Anna Karenina: Vronsky's Story

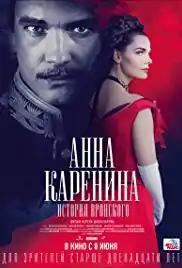
Theatrical release poster

Anna Karenina: Vronsky's Story is a 2017 Russian drama film directed by Karen Shakhnazarov. An expanded eight-part version titled Anna Karenina aired on the Russia-1 television channel.